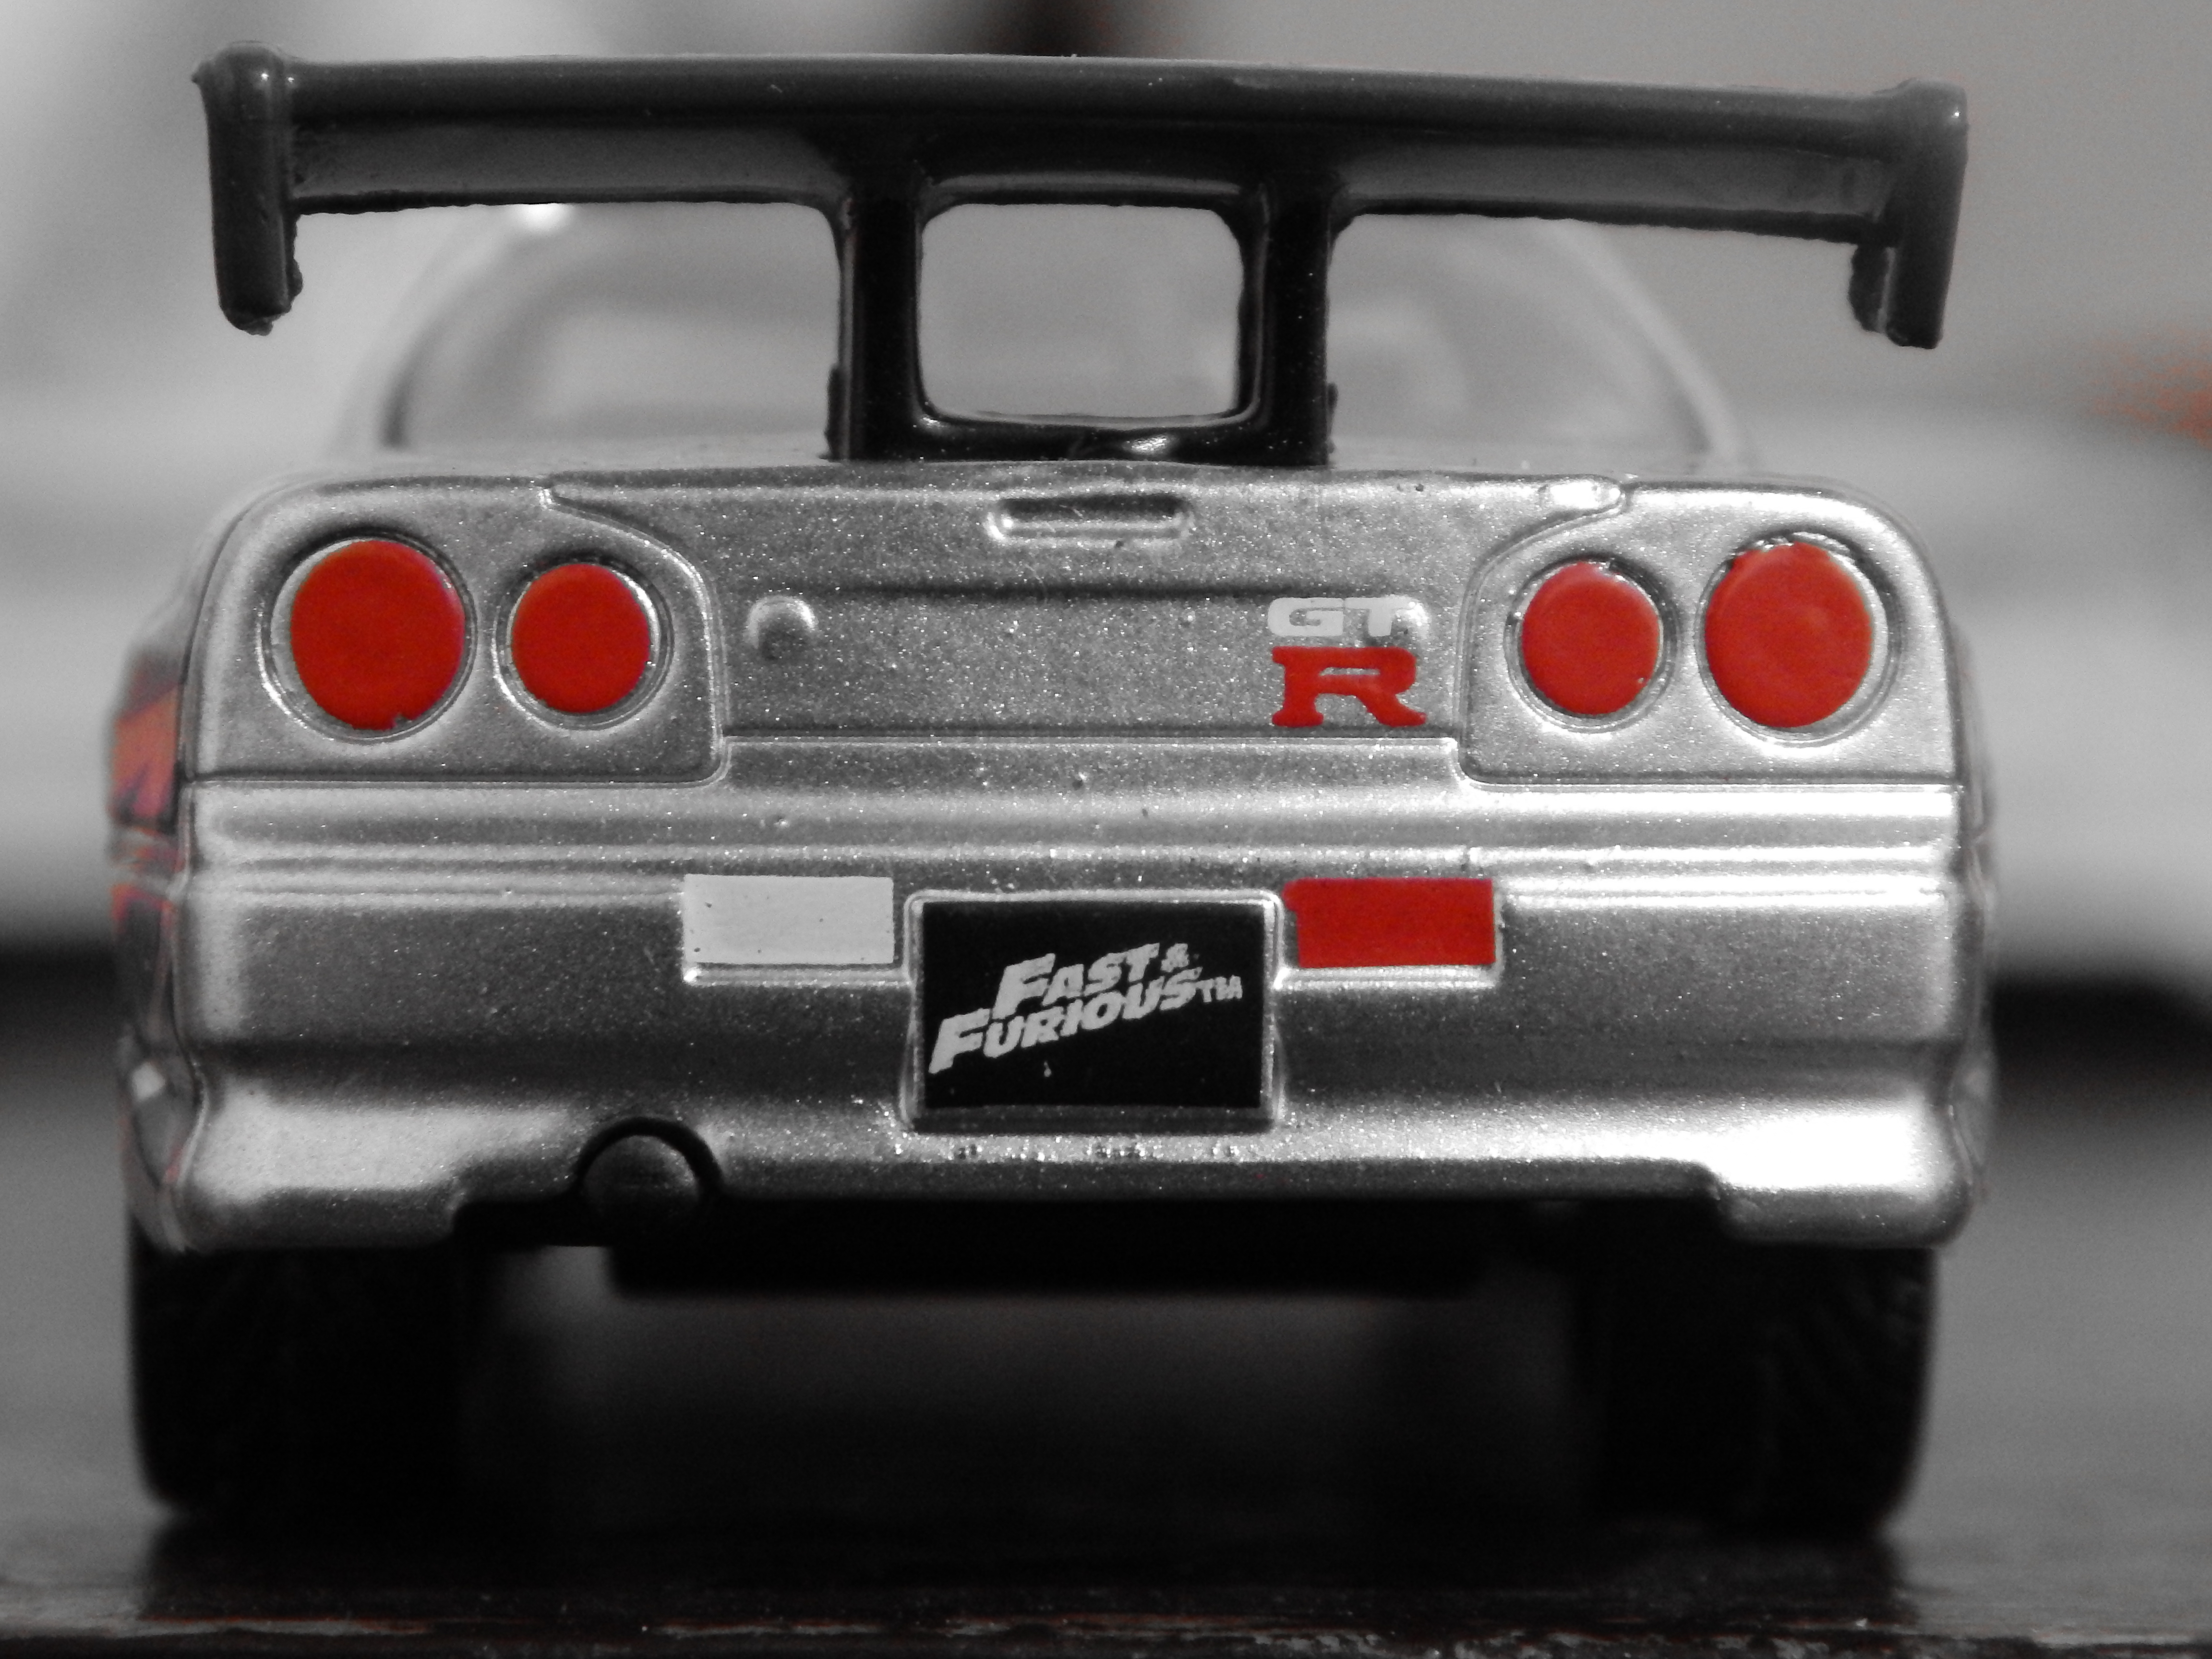
gtr, nissan, R32, hot wheels, toys, car, vehicle, sports car, automotive design, motor vehicle, automotive exterior, scale model, model car, performance car, technology, compact car